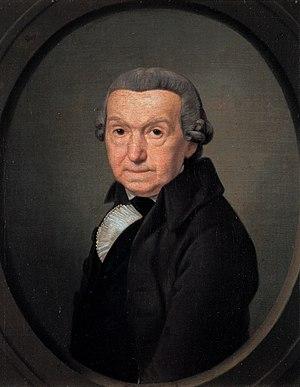
Caspar Bernhard Hardy est un prêtre allemand du XVIIIᵉ siècle, plus connu pour son activité de sculpteur en cire.